America First

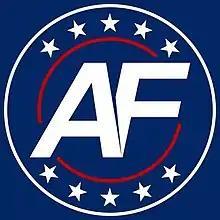
White nationalist commentator Nick Fuentes has made contemporary use of the phrase, citing Trump and his presidency as an inspiration for his show.

As a slogan in American political discourse, "America First" originated from the nativist American Party in the 1850s. The motto has been used by both Democratic and Republican politicians in the United States. At the outbreak of World War I, President Woodrow Wilson used the slogan to define his version of neutrality, as did newspaper publisher William Randolph Hearst. The motto was also chosen by Republican Senator Warren G. Harding during the 1920 presidential election, which he won.